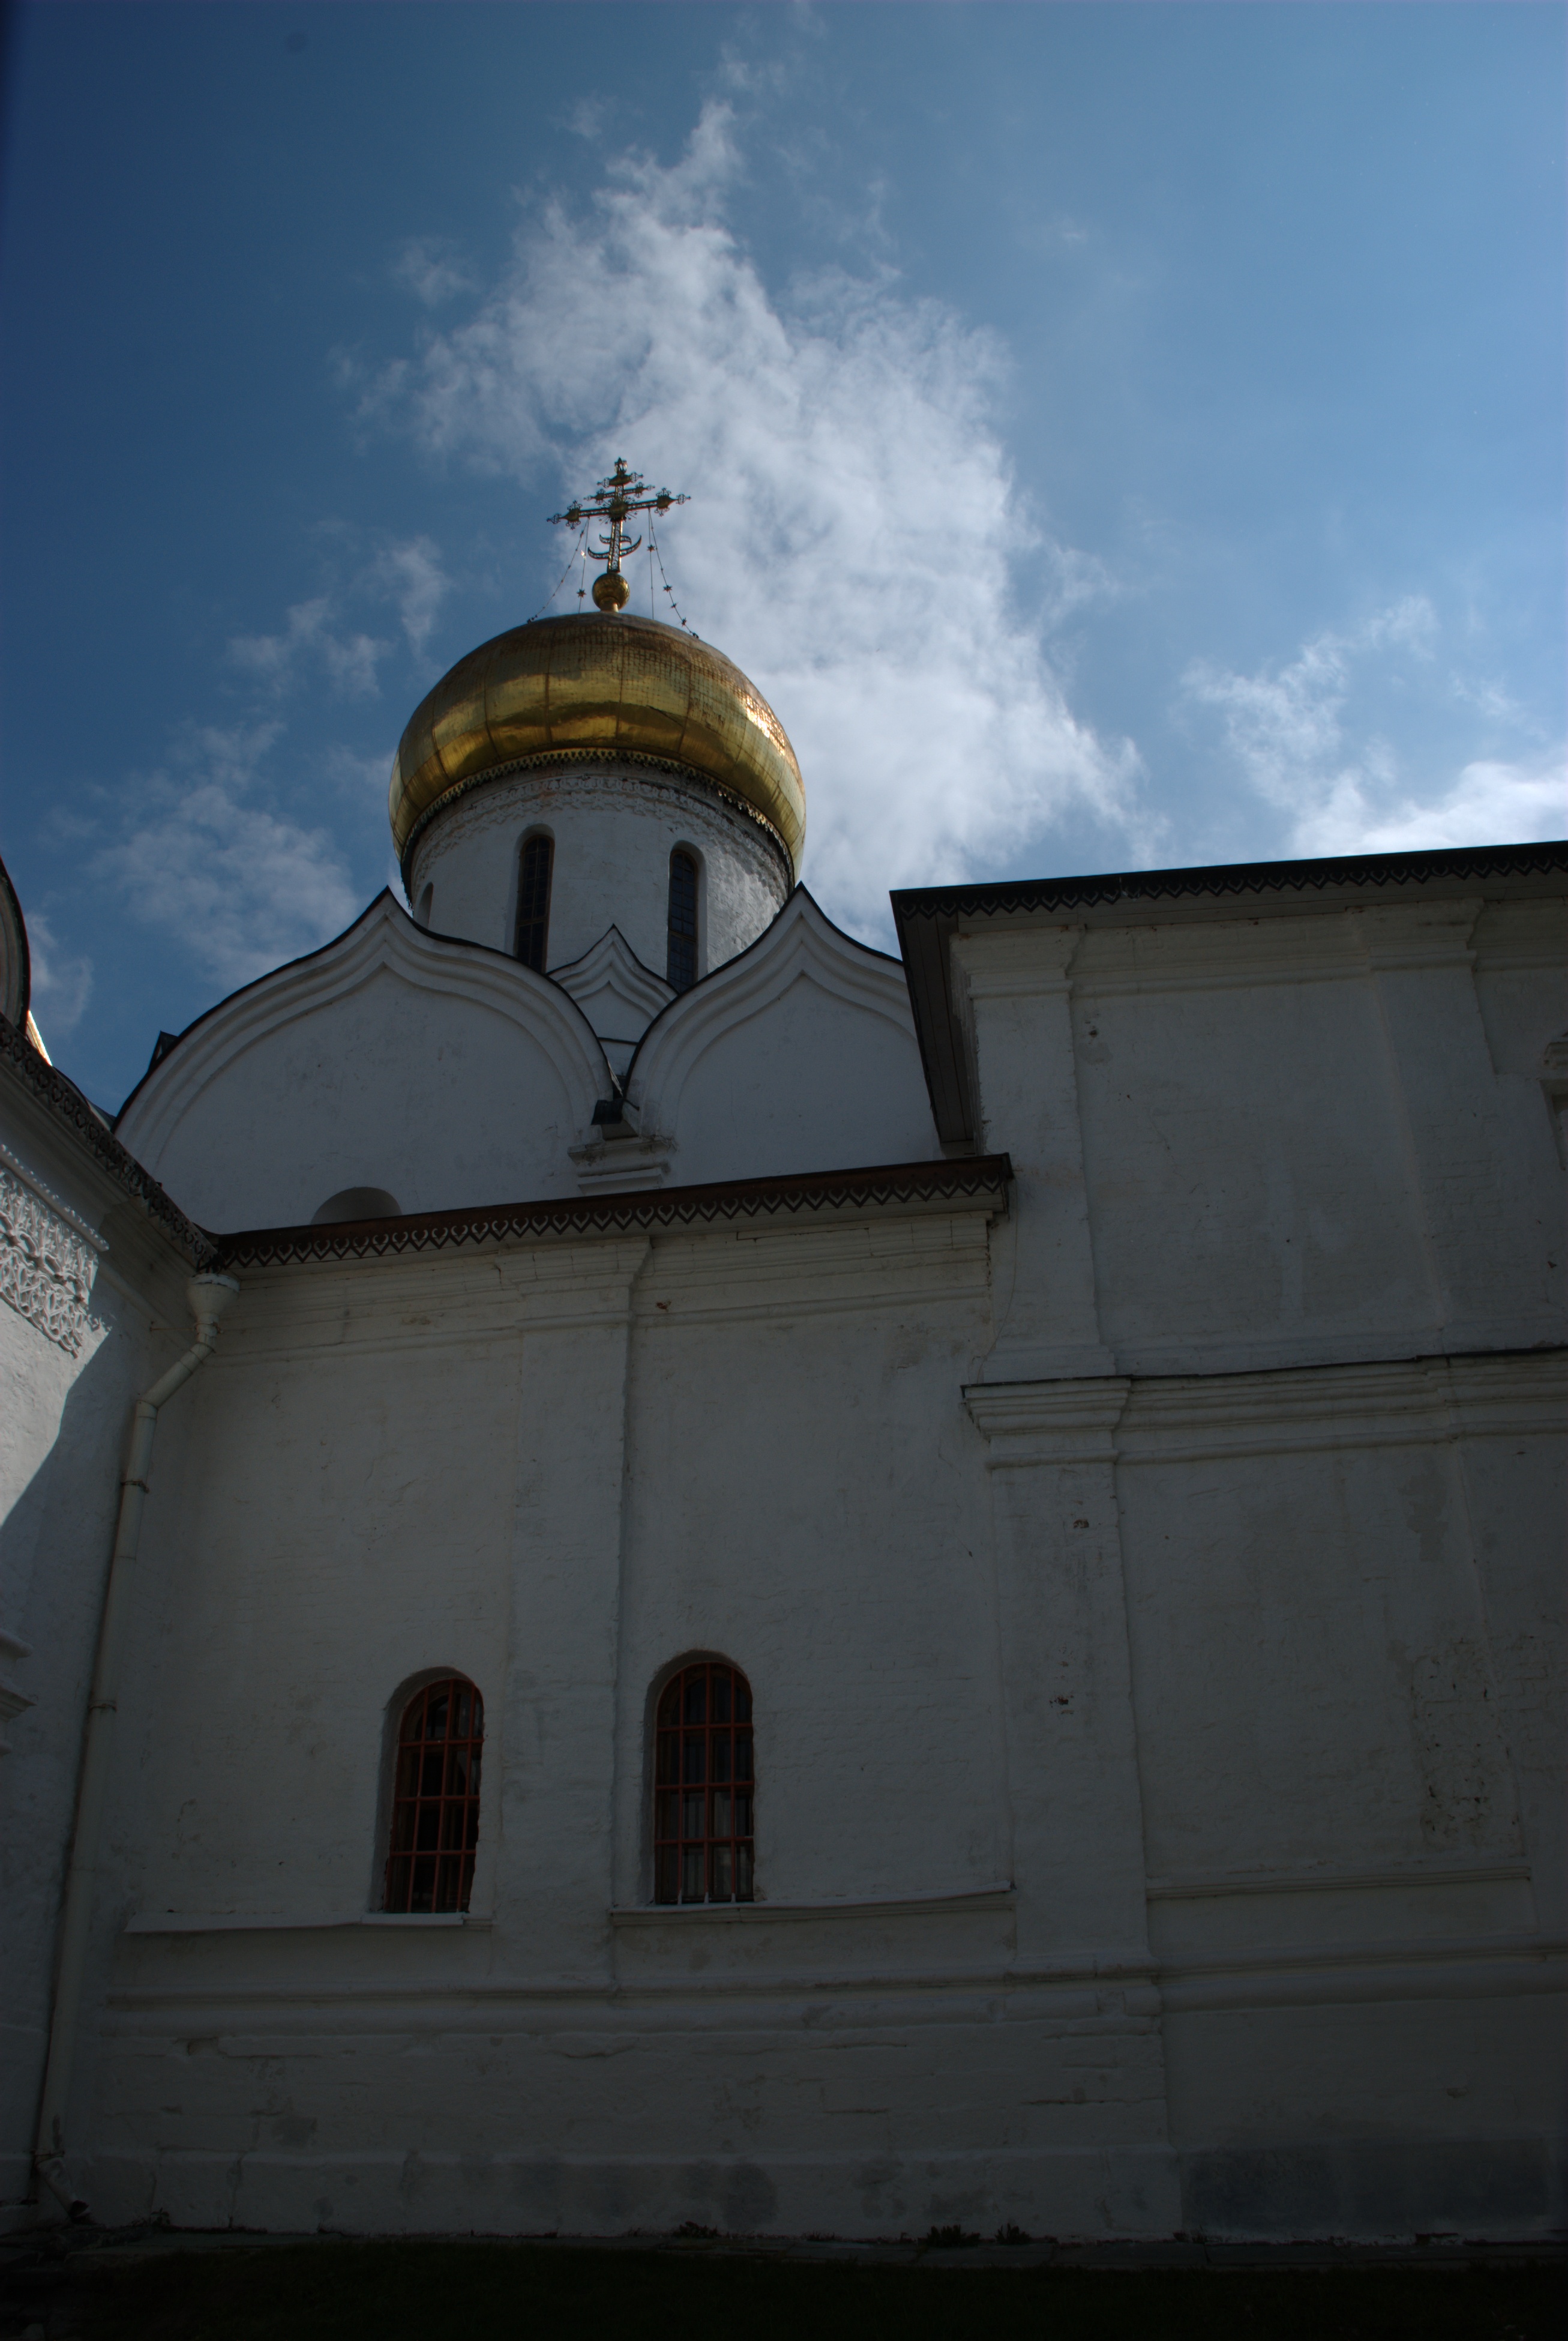
house, building, facade, church, chapel, nikon, place of worship, steeple, russia, d80, nikond80, moscowregion, theperfectphotographer